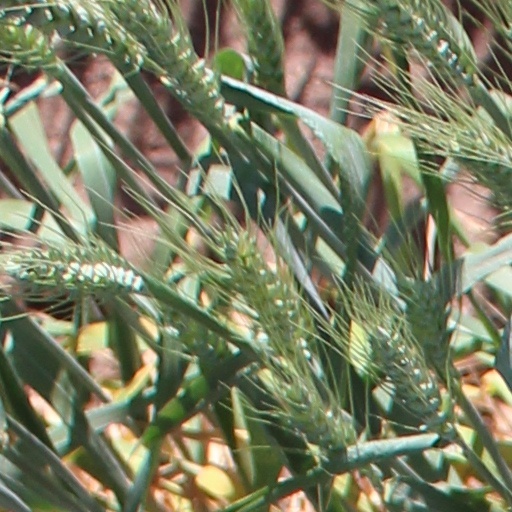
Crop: wheat